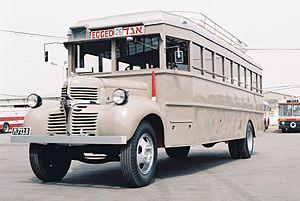
Israël - Ancien autobus Dodge de la compagnie Egged - Archives Egged, Jérusalem. עברית: דודג' FK6 משנת ייצור 1946 שוחזר בהתאם למפרט המקורי של קואופרטיב אגד בשנות הארבעים., Original Image Name:אוטובוס דוד'ג , Notes:האוטובוסים המשוחזרים מוצגים במוזיאון אגד בחולון, Location:מוזיאון אגד